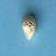
Maize quality: Bad